Mancherjee Bhownaggree

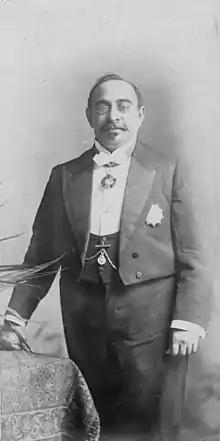
Sir Mancherjee Bhownaggree

Sir Mancherjee Merwanjee Bhownaggree (15 August 1851 – 14 November 1933) was a British Conservative Party politician of Indian Parsi heritage. He was a member of parliament (MP) representing the constituency of Bethnal Green North East in the Parliament of the United Kingdom between 1895 and 1906, the third British MP of Indian descent, after David Ochterlony Dyce Sombre, and fellow Parsi Dadabhai Naoroji. Bhownaggree was the longest-serving British Asian MP until Keith Vaz (who was first elected in 1987 and stood down in 2019).